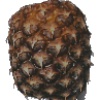
Label: pineapple